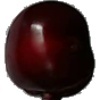
Label: cherry